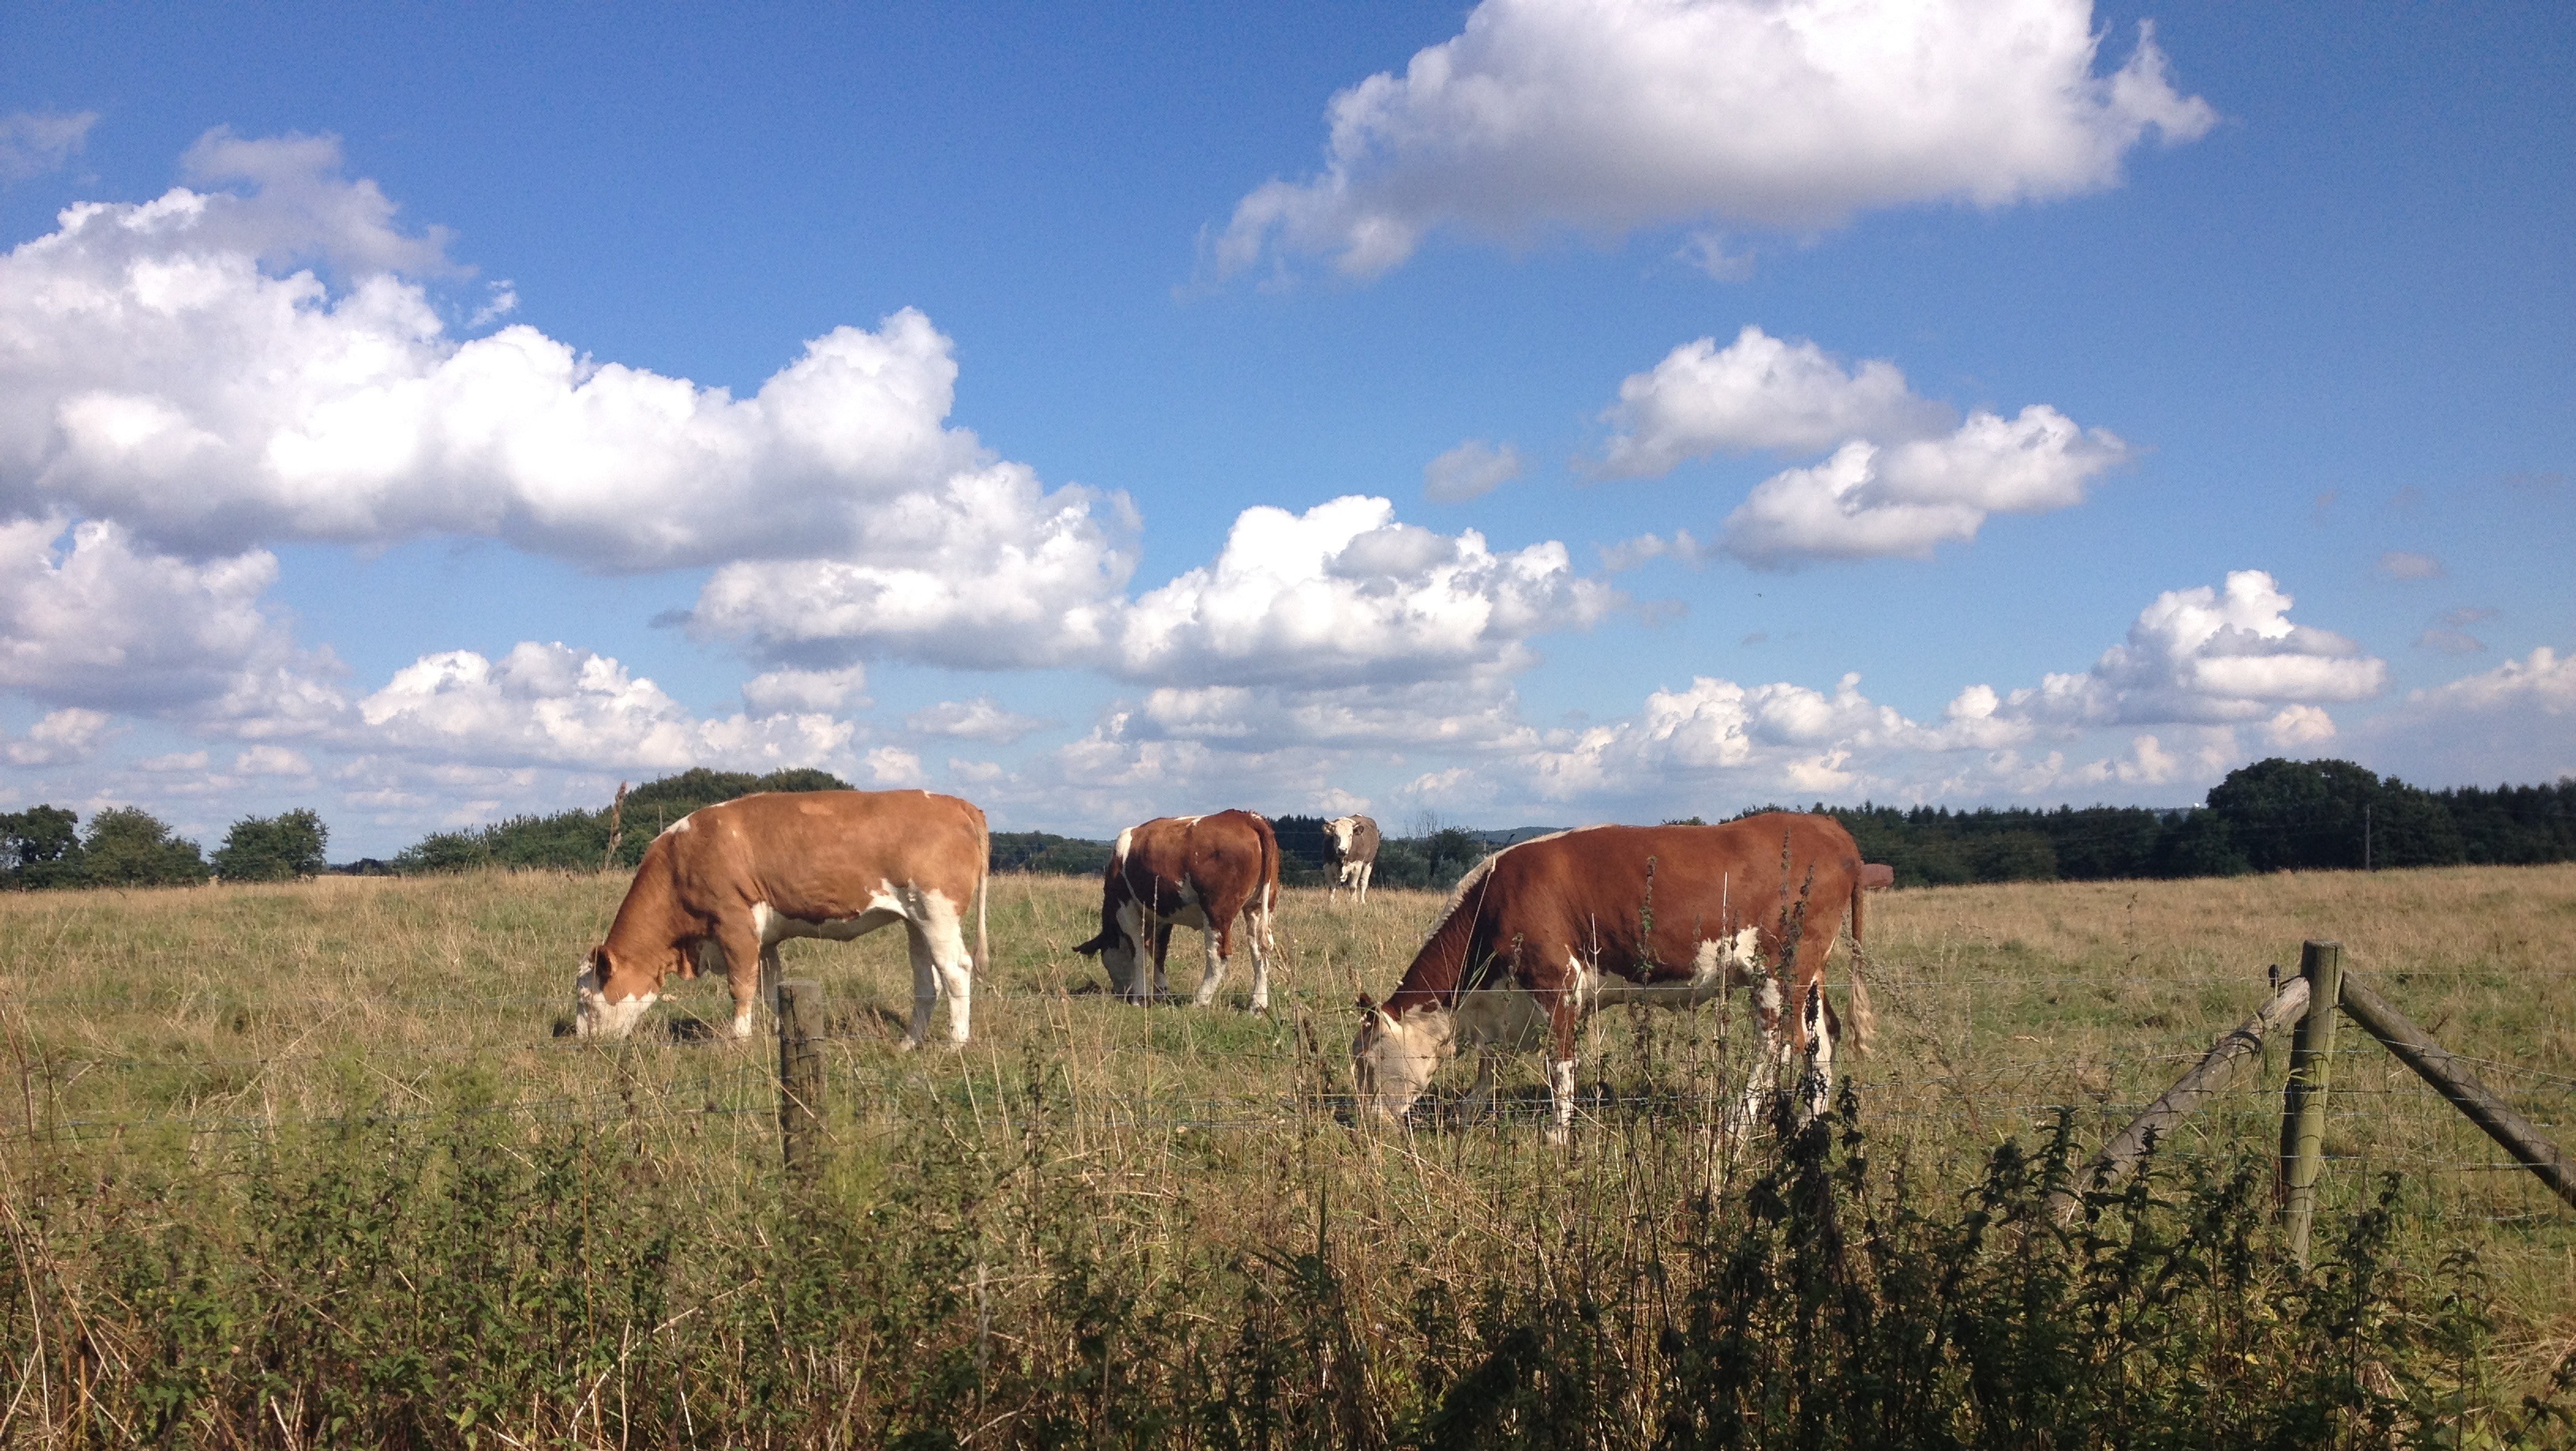
landscape, grass, field, meadow, prairie, summer, cow, cattle, herd, pasture, grazing, ranch, agriculture, savanna, plain, cows, grassland, mare, bait, habitat, ecosystem, steppe, rural area, natural environment, grass family, cattle like mammal, horse like mammal, mustang horse